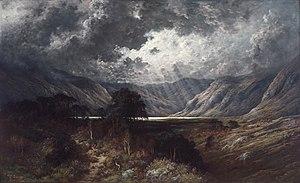
Le Loch Lomond est un loch d'Écosse situé à l'ouest du pays, au sud des Highlands. Il fait partie à la fois des régions de Stirling, Argyll and Bute, et du West Dunbartonshire et se situe environ à 25 km au nord-ouest de Glasgow.